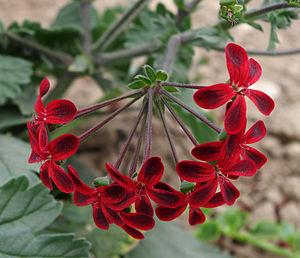
Pelargonium ""ardens"" - hybride de Pelargonium fulgidum x Pelargonium lobatum"
Le Pelargonium fulgidum ou pélargonium éclatant est un sous-arbrisseau de la famille des Geraniaceae, originaire d'Afrique du Sud.